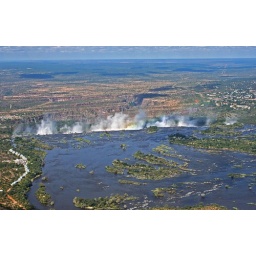
View from tiger moth that I took over Victoria Falls - Zambia to the left, Zimbabwe to the right